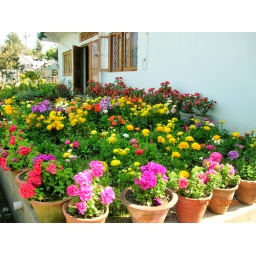
flower garden in home